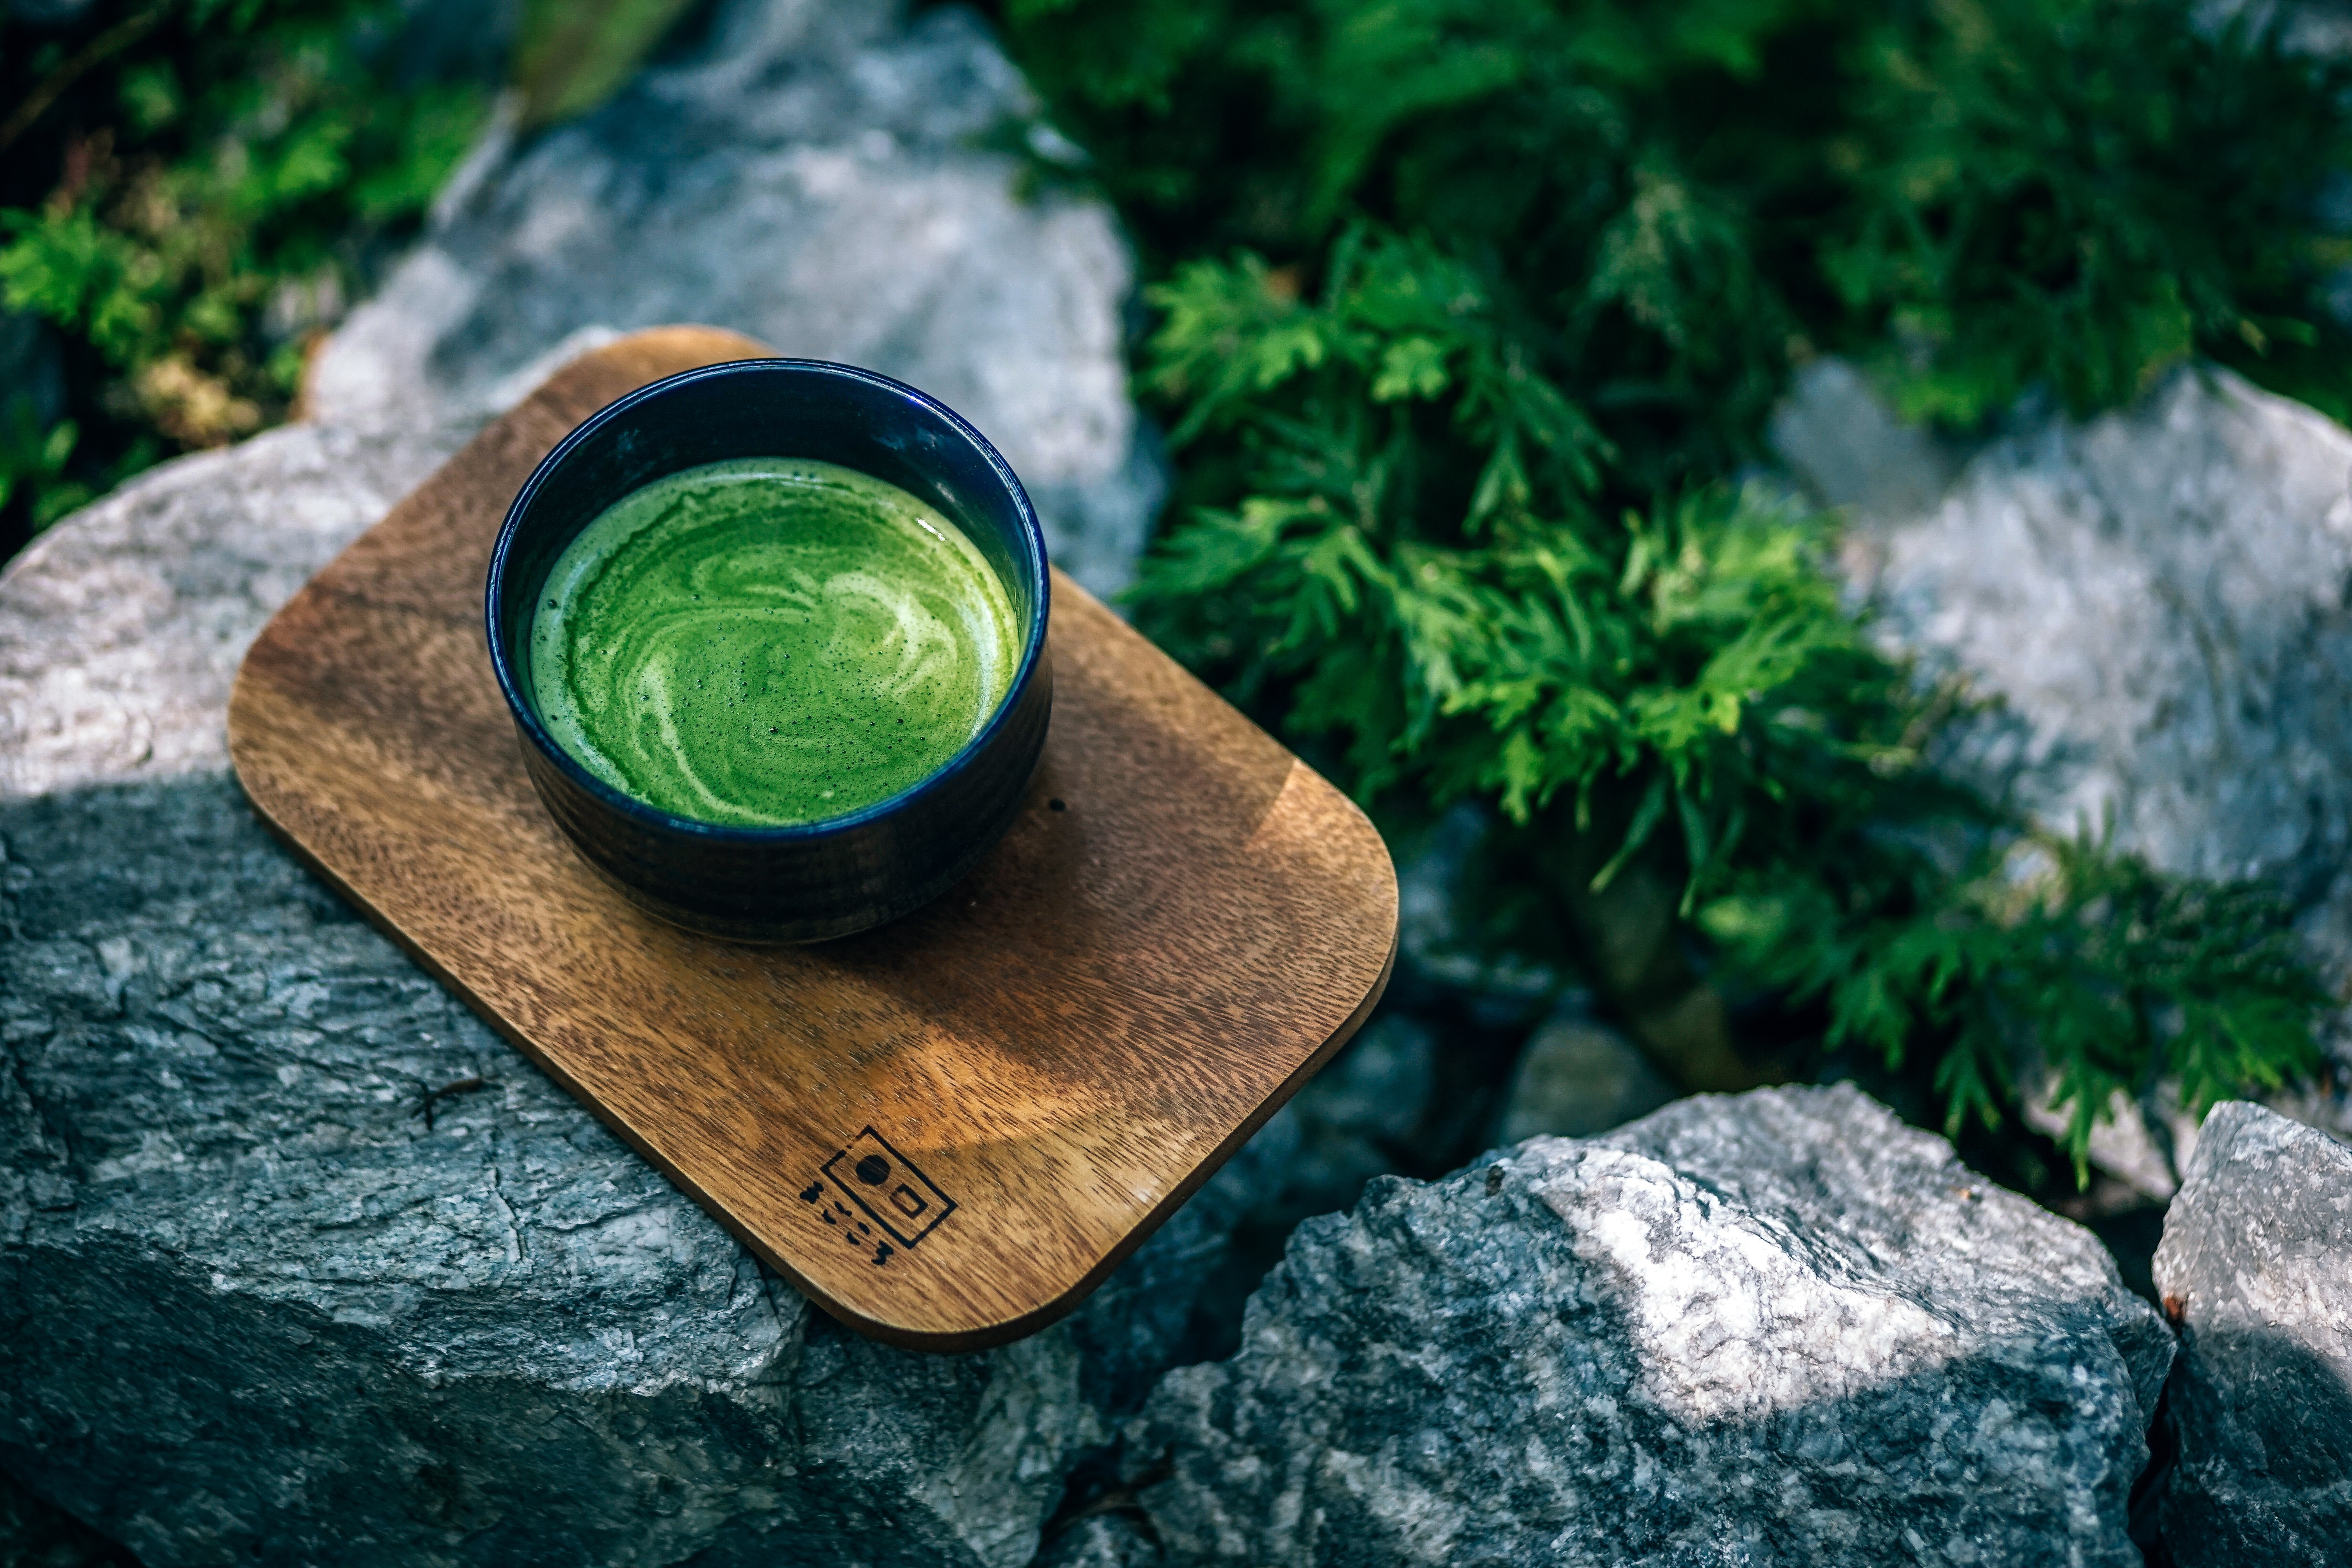
green, grass, wood, plant, drink